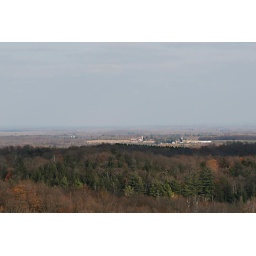
View from atop the wooden observation tower at Timm's Hill, farms can be seen in the distance.